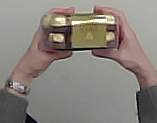
Product: rocher_chocolate